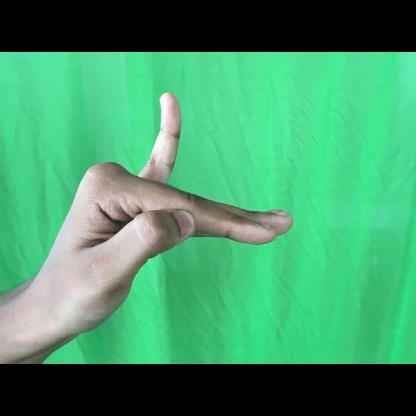
Mudra: Hamsapaksha